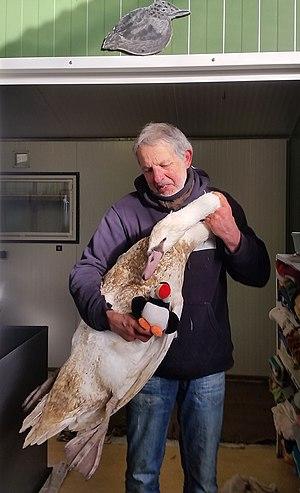
Didier Masci, président du centre de sauvegarde des animaux Volée de piafs, se prépare à remettre un cygne en liberté, à Languidic dans le Morbihan, en décembre 2018.
Un Centre de sauvegarde de la faune sauvage est le terme employé en France pour définir une structure agréée qui accueille les animaux sauvages en détresse à des fins de soins en vue de les réinsérer dans le milieu naturel.
Volée de piafs est une association fondée en 2007 par Didier Masci et Marie Sillières, dont l’objet est de recueillir et soigner les oiseaux et mammifères terrestres et marins en détresse au sein d'un centre de sauvegarde de la faune sauvage basé à Languidic dans le Morbihan, en vue de leur réintroduction dans leur milieu naturel.